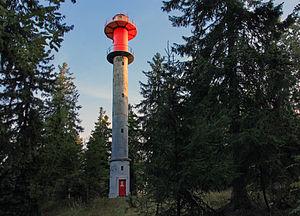
Le phare de Juminda est un phare moderne situé sur la péninsule de Juminda dans la commune de Kuusalu du Comté de Harju, en Estonie, sur le golfe de Finlande.